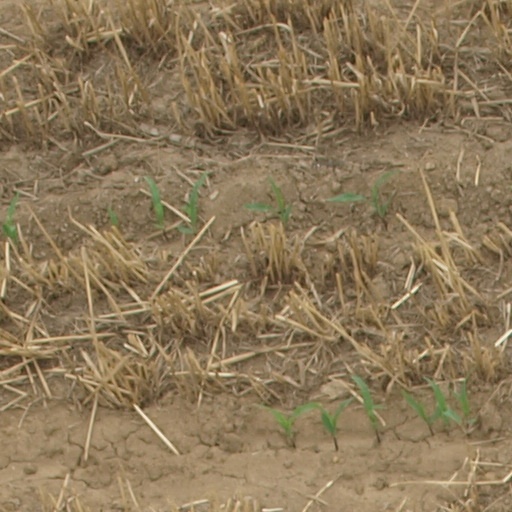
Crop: maize; corn